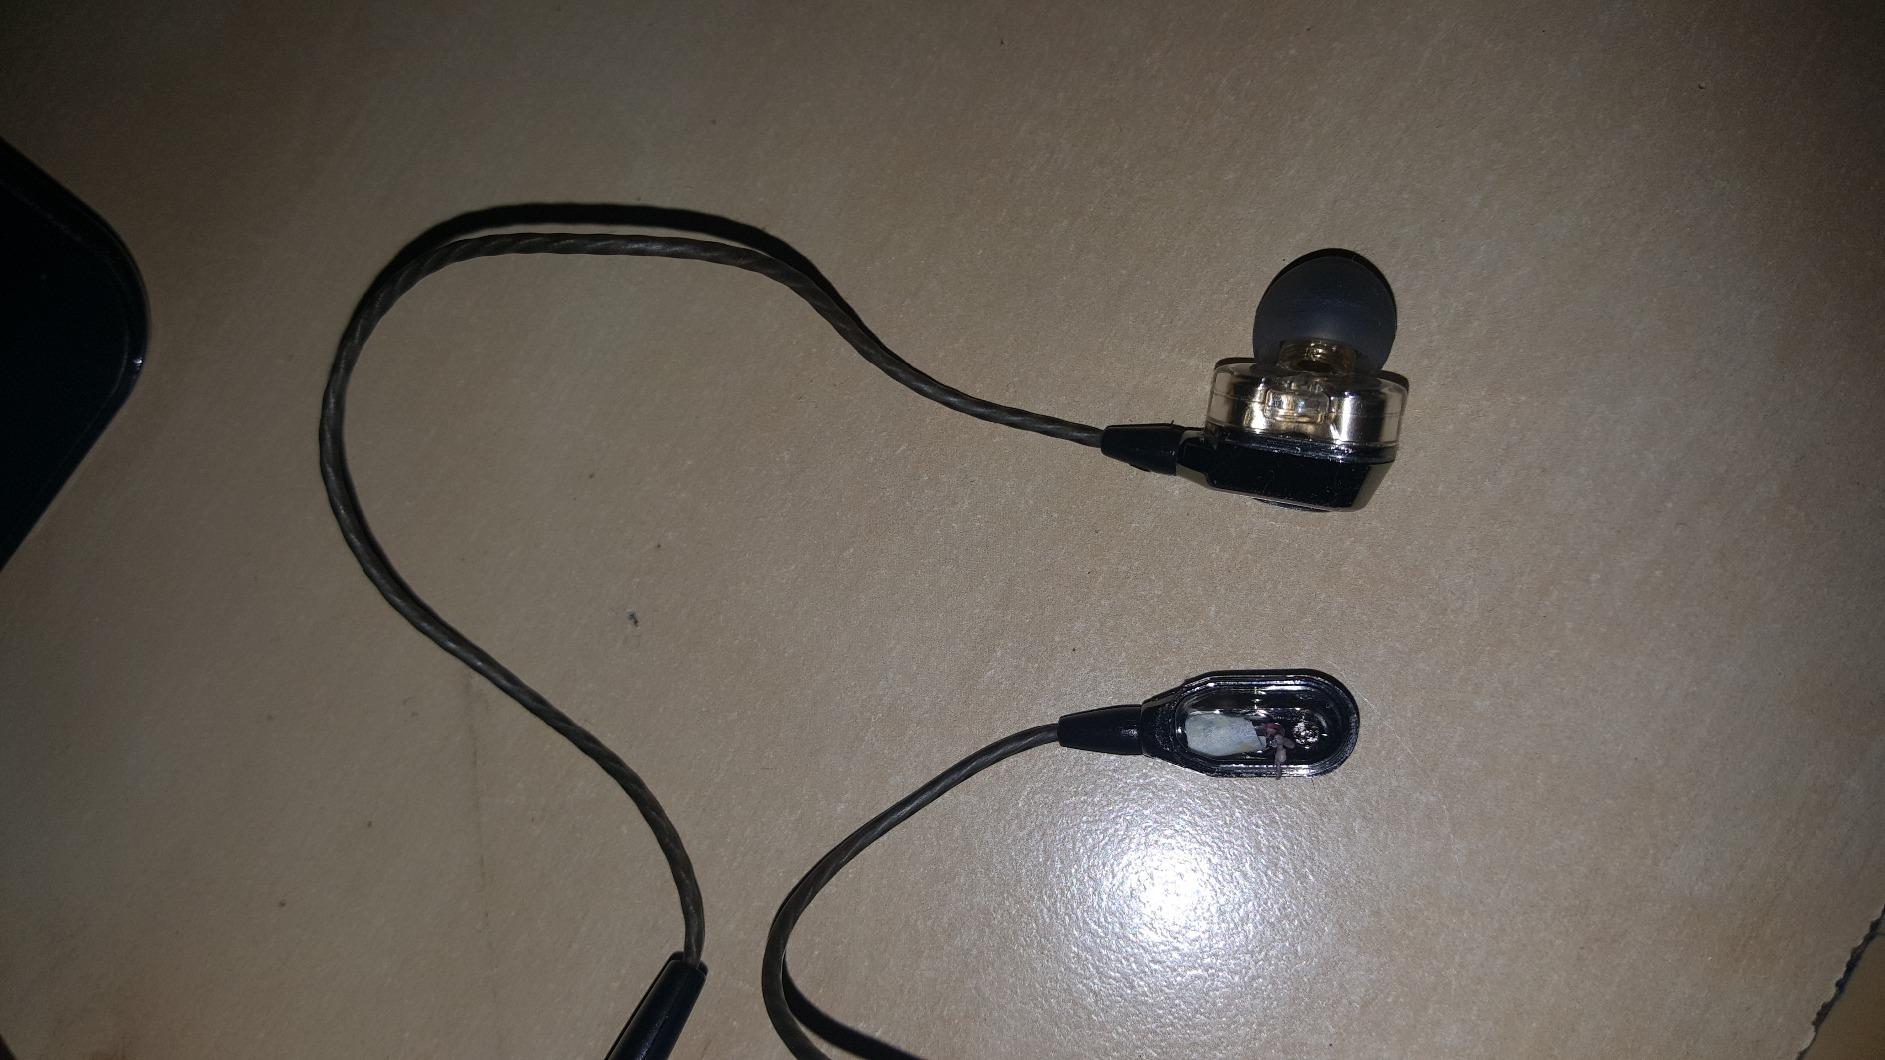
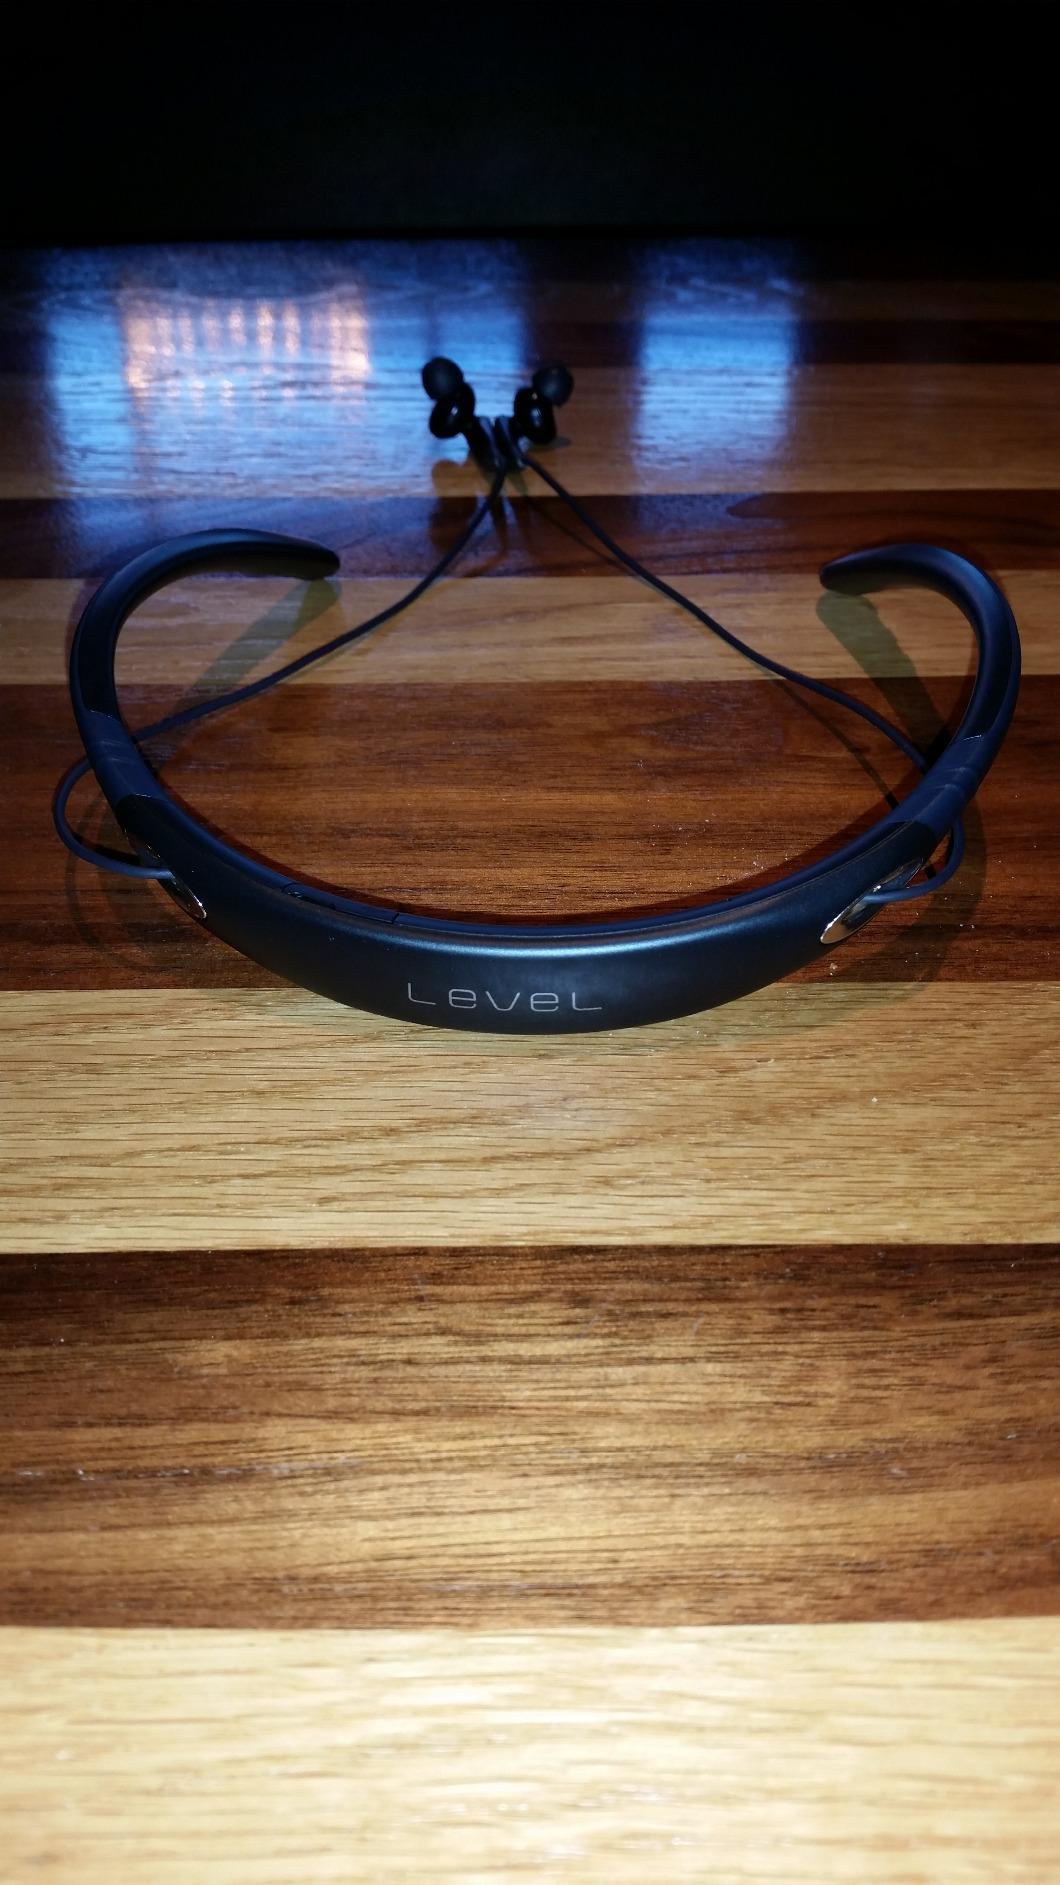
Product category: headphones
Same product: no